Answer in natural language. Considering the relative positions, where is black modern high-back chair (highlighted by a blue box) with respect to dresser aspelund (highlighted by a red box)? Choose between the following options: below or above
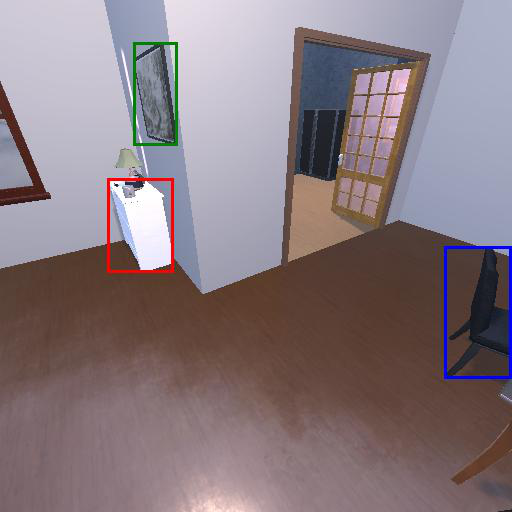
<answer>below</answer>